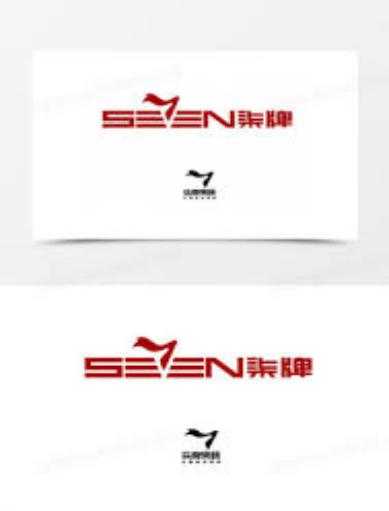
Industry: Clothes